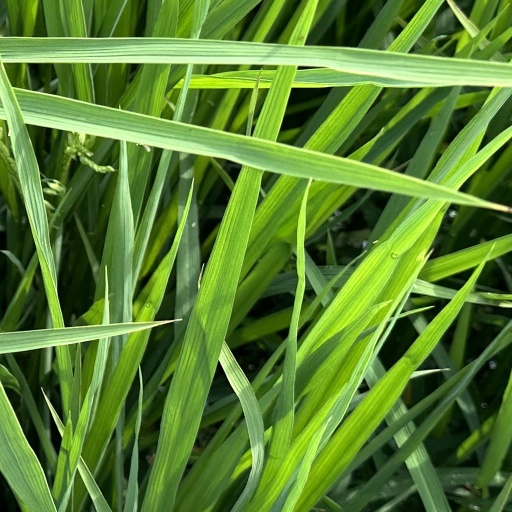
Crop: rice